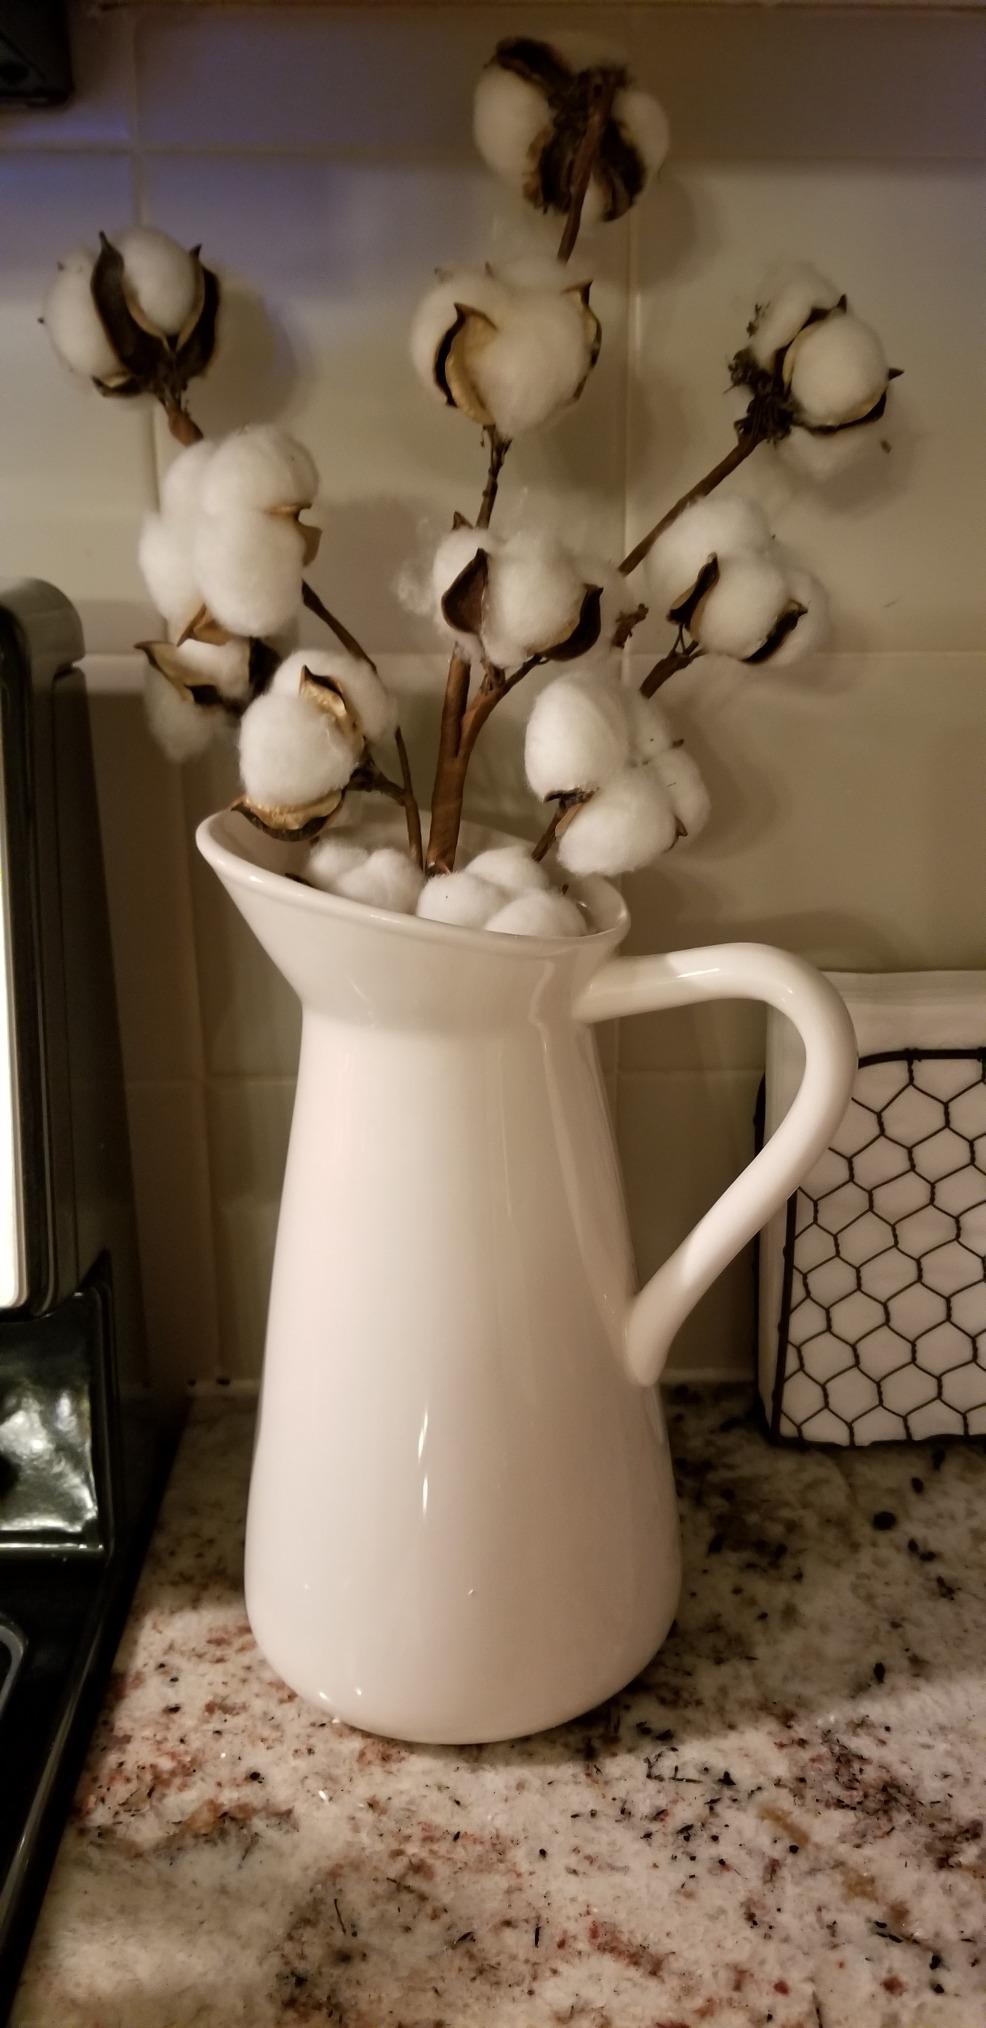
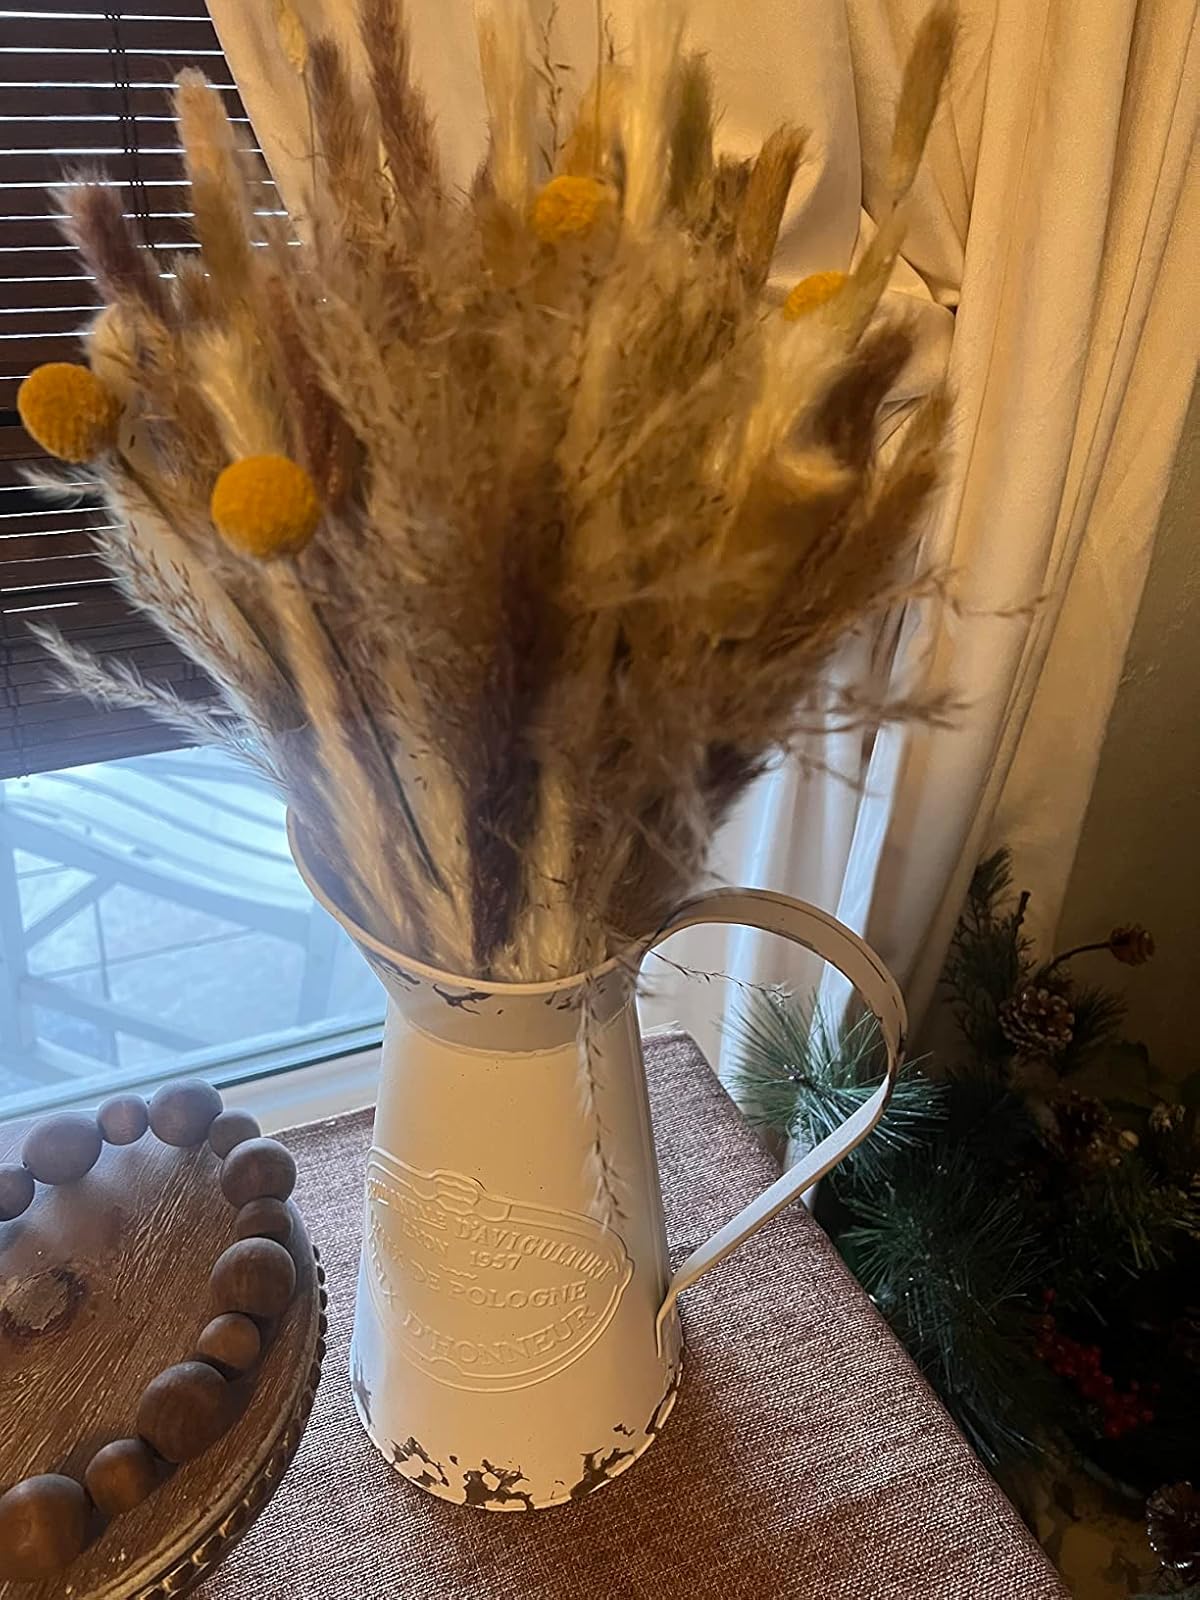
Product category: vase
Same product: no